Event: Nepal Earthquake
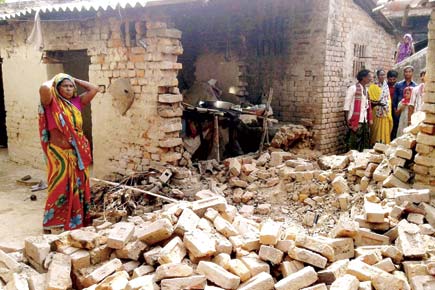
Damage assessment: damage